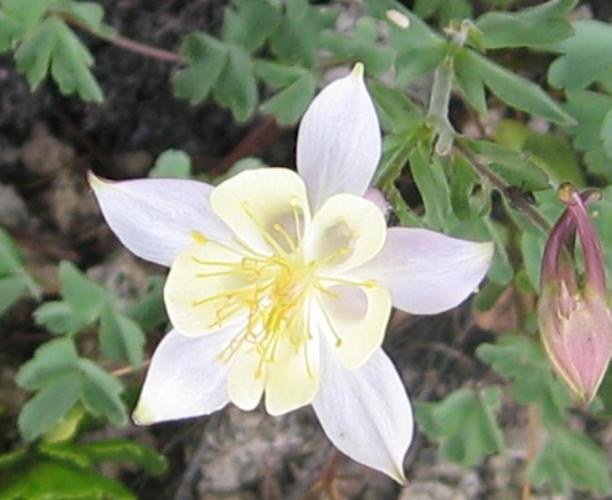
Label: columbine